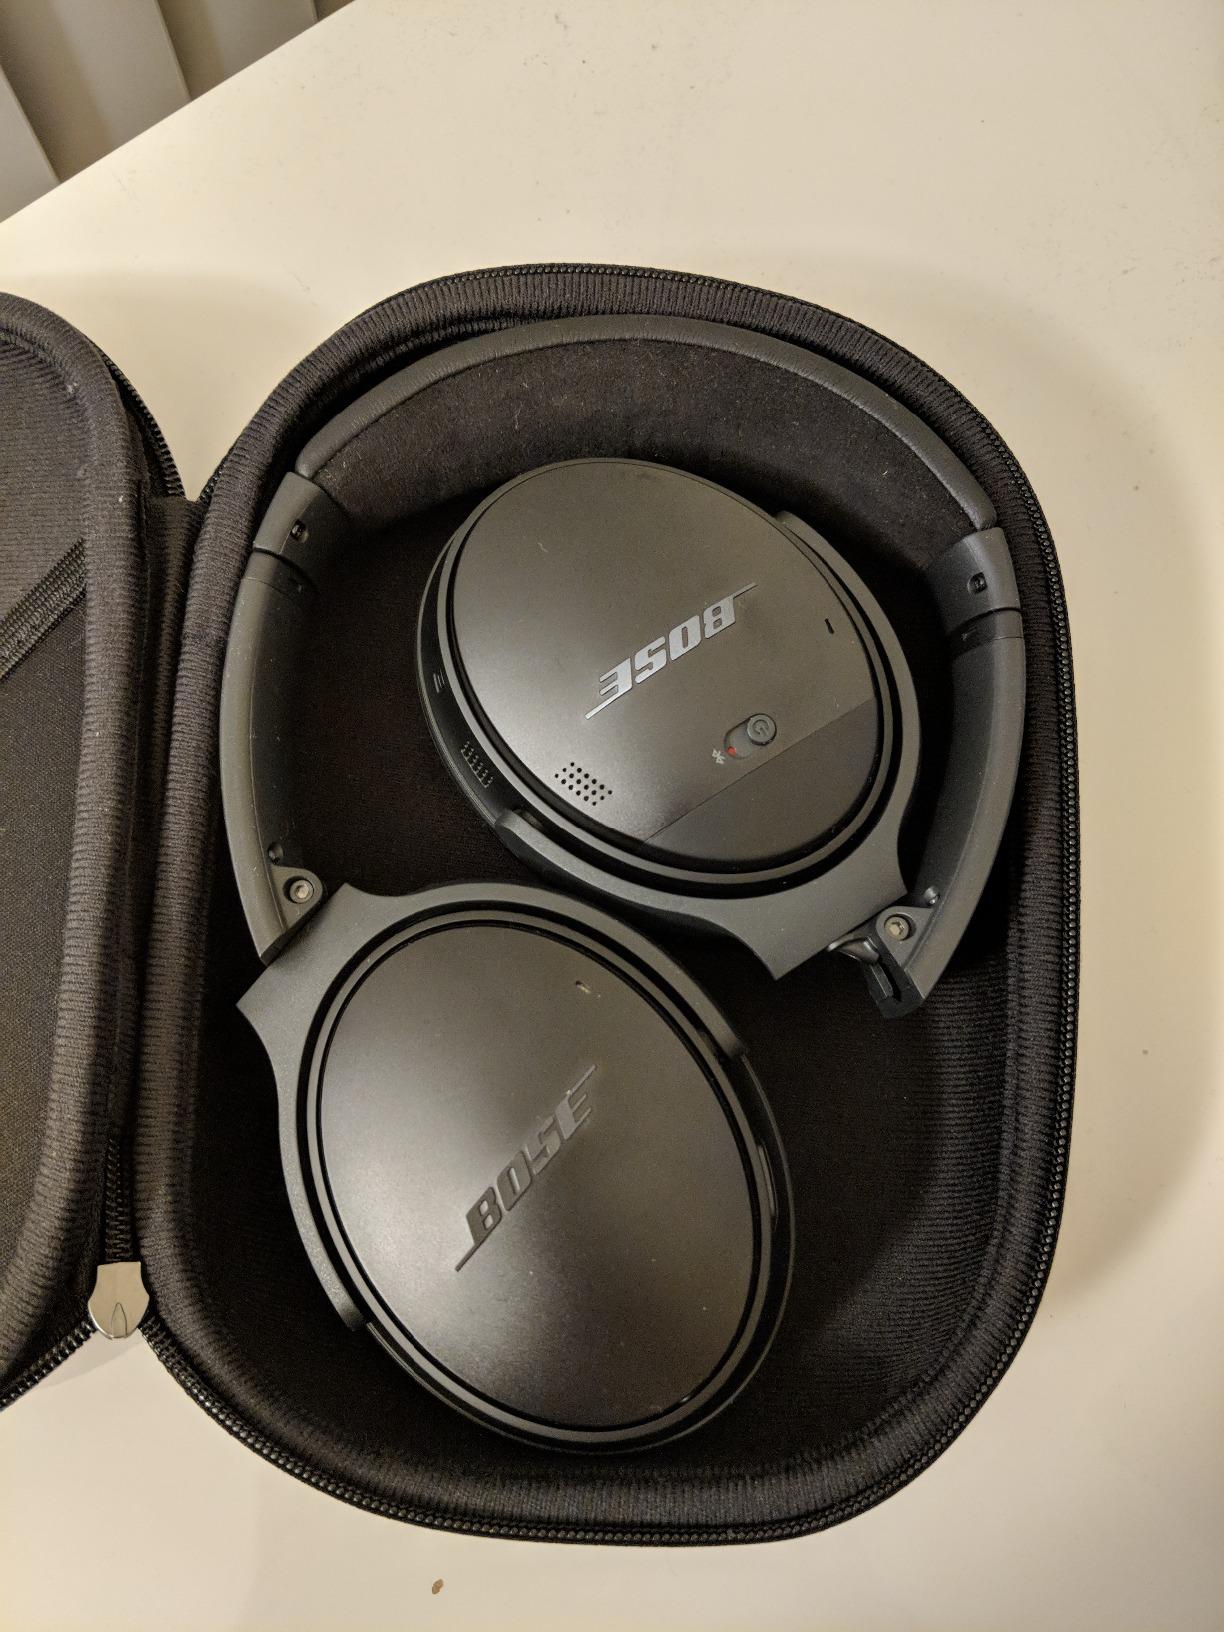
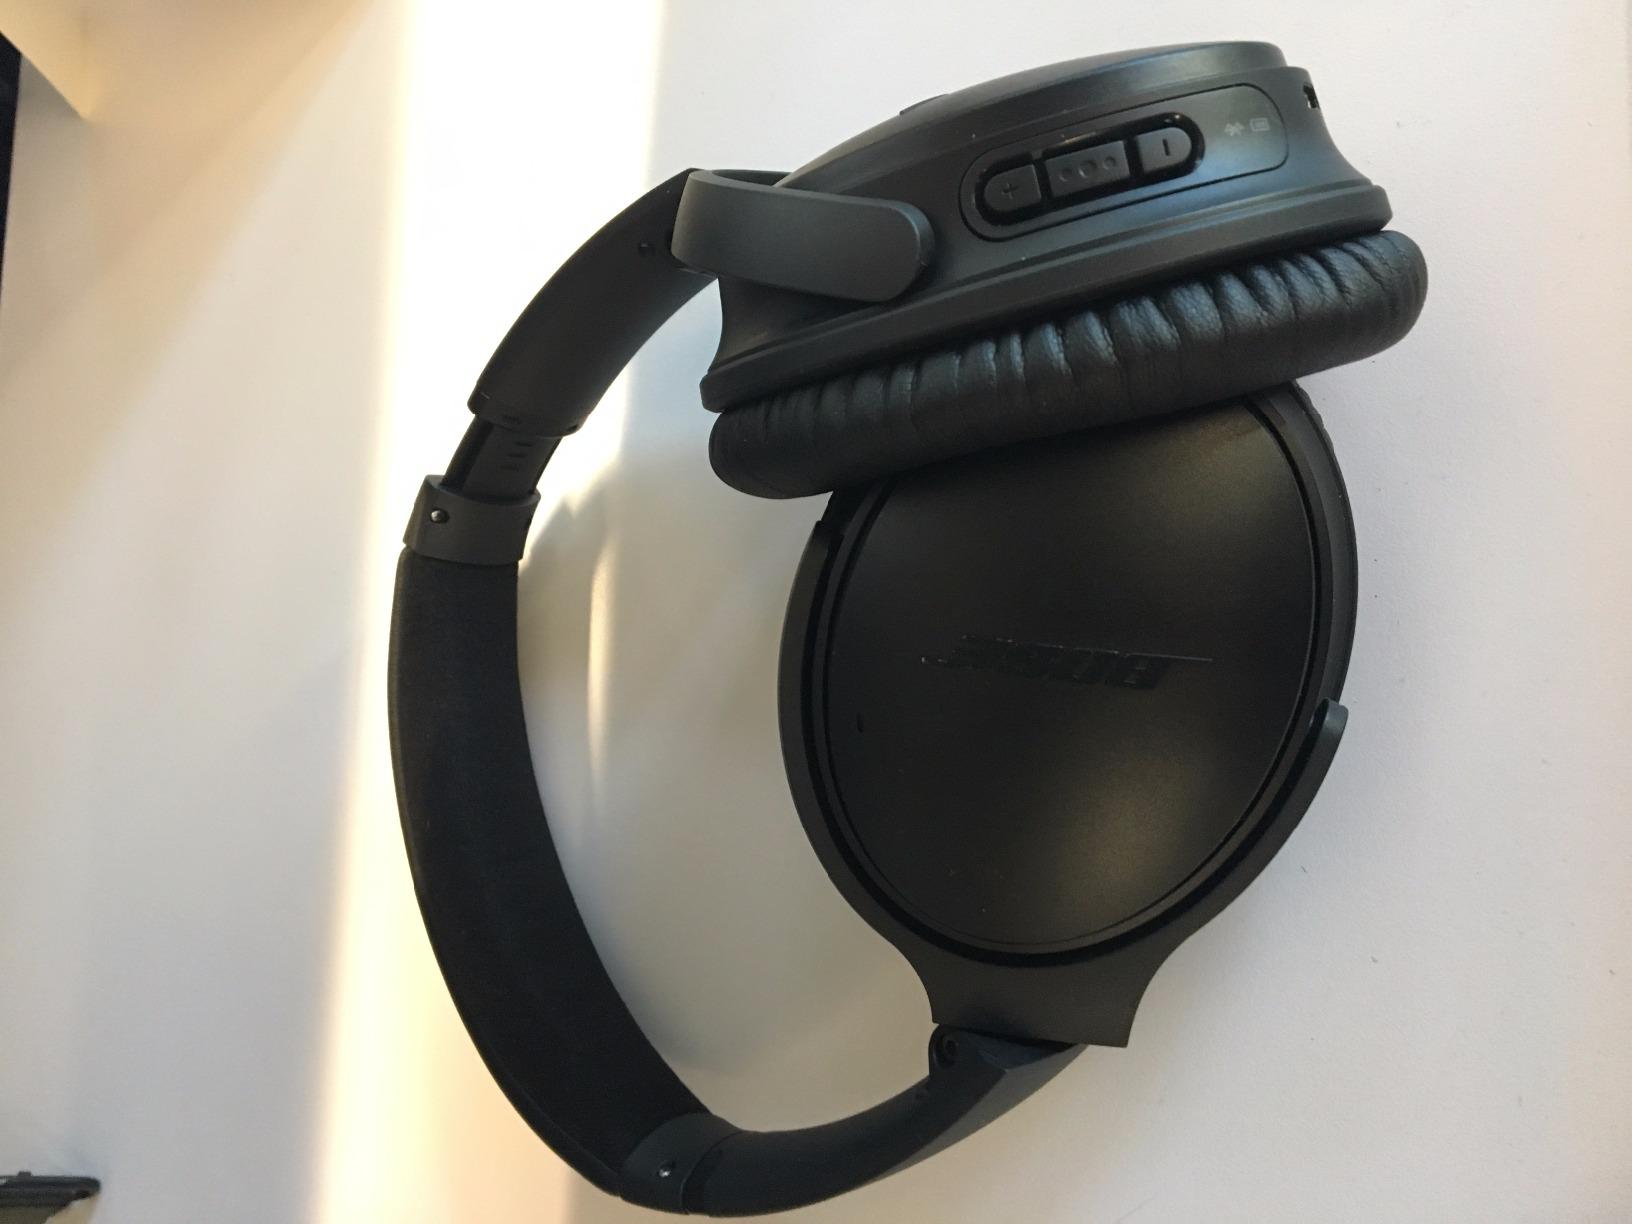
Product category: headphones
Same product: yes